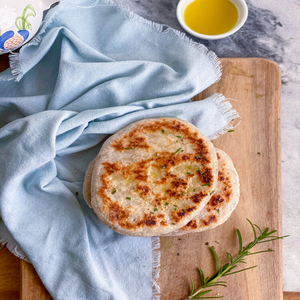
Dish: naan